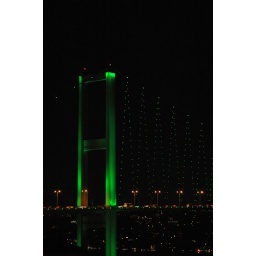
bridge in green